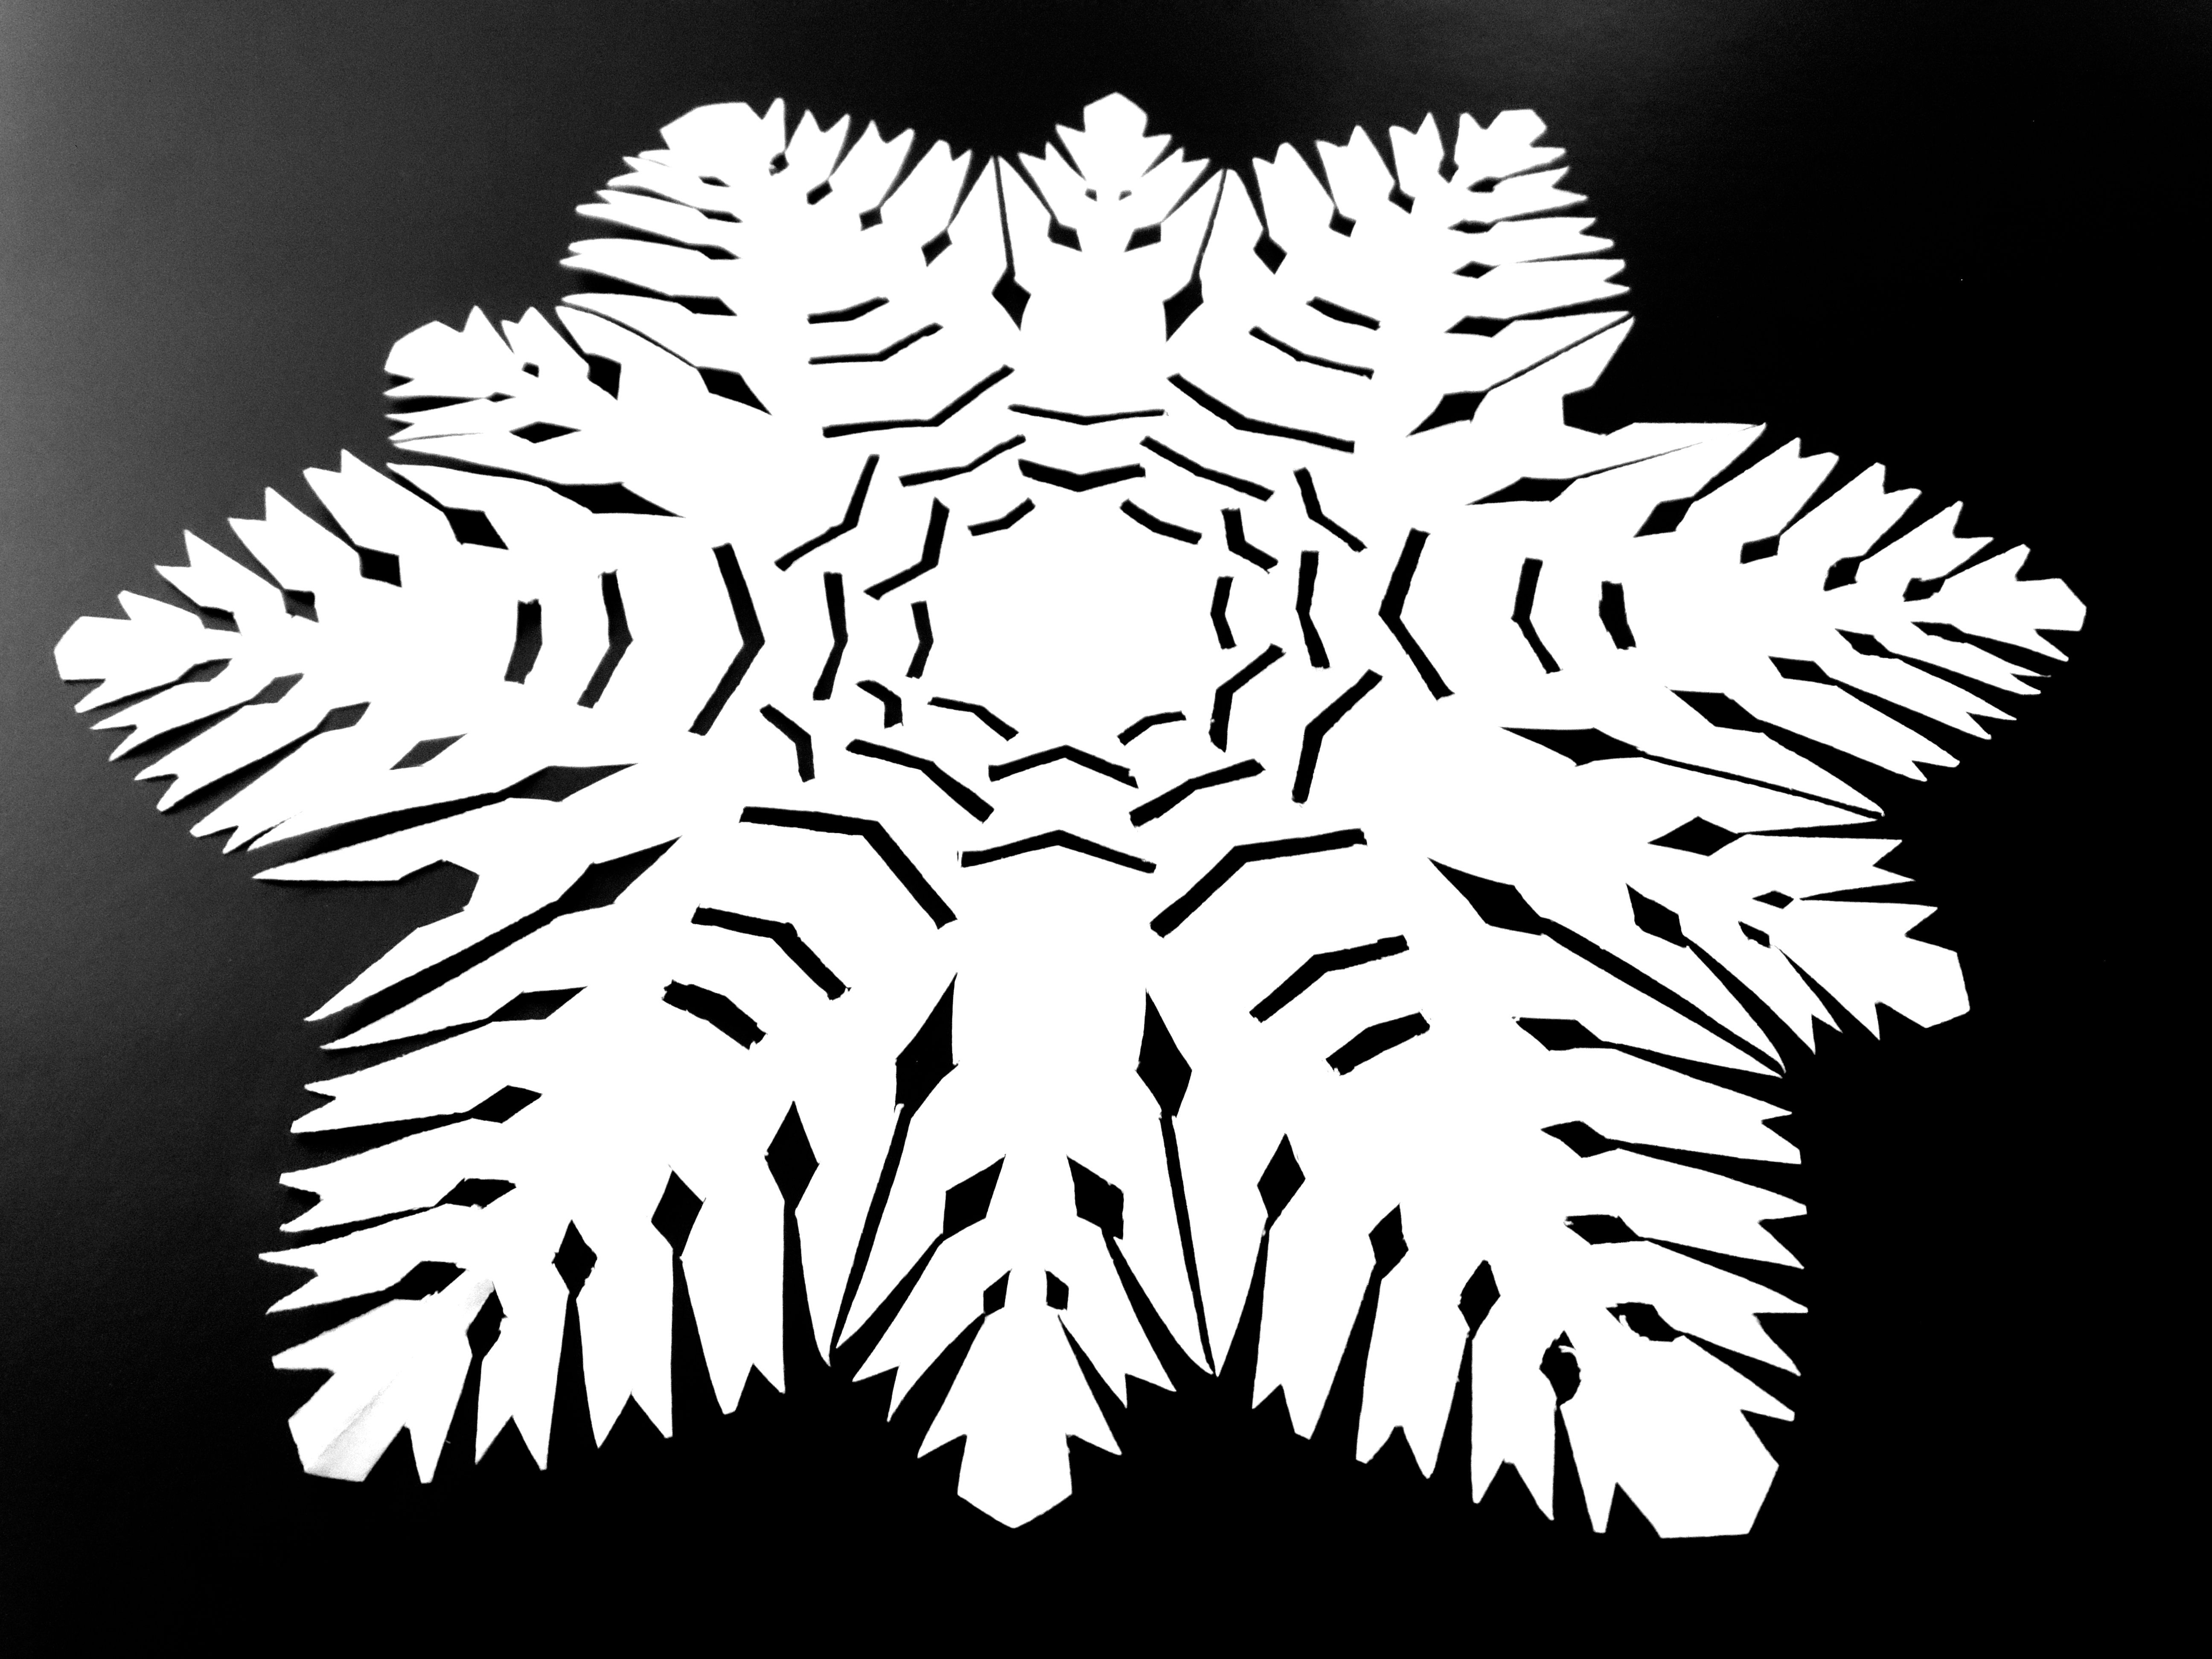
branch, silhouette, wing, black and white, pattern, monochrome, snowflake, sketch, drawing, illustration, symmetry, monochrome photography, paper cut